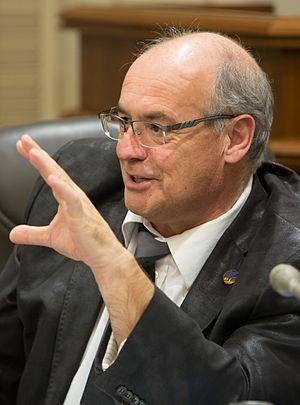
Mario Laframboise
Mario Laframboise, né le 7 novembre 1957 à Notre-Dame-de-la-Paix, est un notaire et homme politique canadien. Membre du Bloc québécois jusqu'en 2011, il rejoint la Coalition avenir Québec en 2014. Élu député fédéral lors des élections de 2000 pour Argenteuil—Papineau—Mirabel, il quitte la Chambre des communes en 2011. Il entre à l'Assemblée nationale du Québec suite aux élections provinciales de 2014 pour Blainville. Le 18 octobre 2018, il est nommé président du caucus du gouvernement provincial par le Premier ministre, François Legault.
Blainville est une circonscription électorale provinciale du Québec. Elle est située dans la région administrative des Laurentides.